Longline bycatch in Hawaii

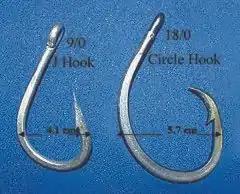

Salvation was at hand, however, for the shallow-set longline fishery, based on hook research by NMFS Fisheries Engineering Laboratory in Pascagoula, Mississippi. This research found that large 18/0 circle hooks combined with mackerel type fish bait could sharply reduce loggerhead and leatherback interactions of longline vessels fishing on the Grand Banks for swordfish. The WPRFMC operationalized this technology in an FMP amendment which established a limited Hawaii-based shallow-set swordfish fishery using circle hooks with mackerel bait.